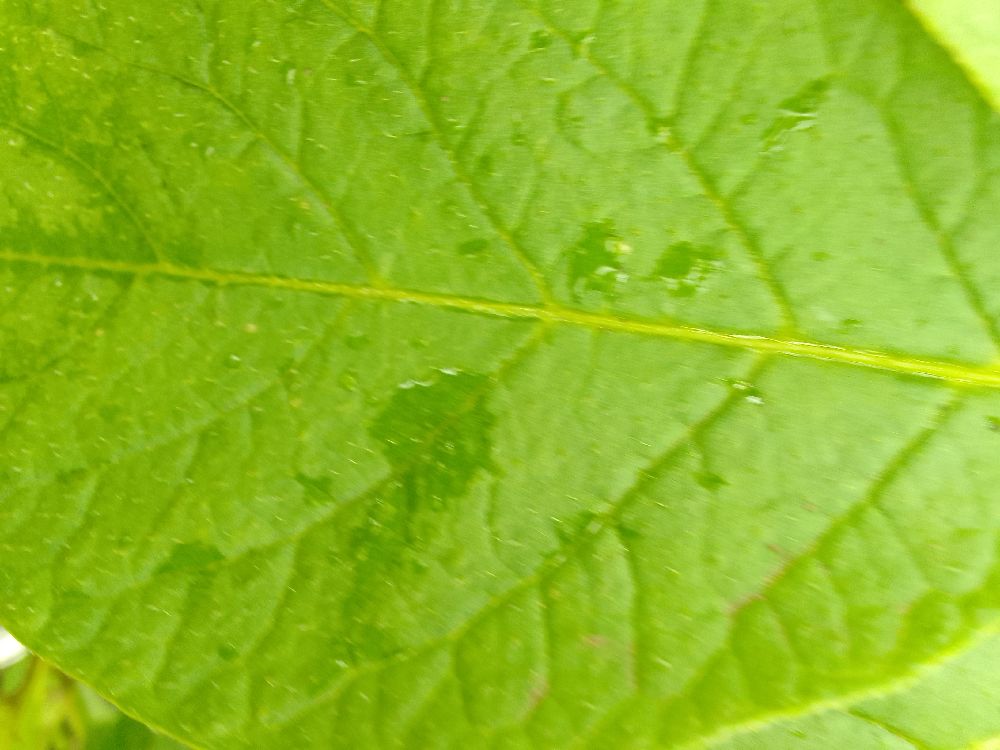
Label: Healthy